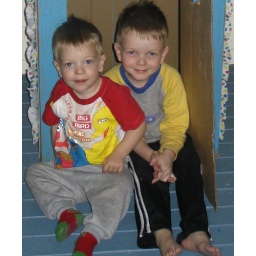
2 boys in Station master's house - June 2005